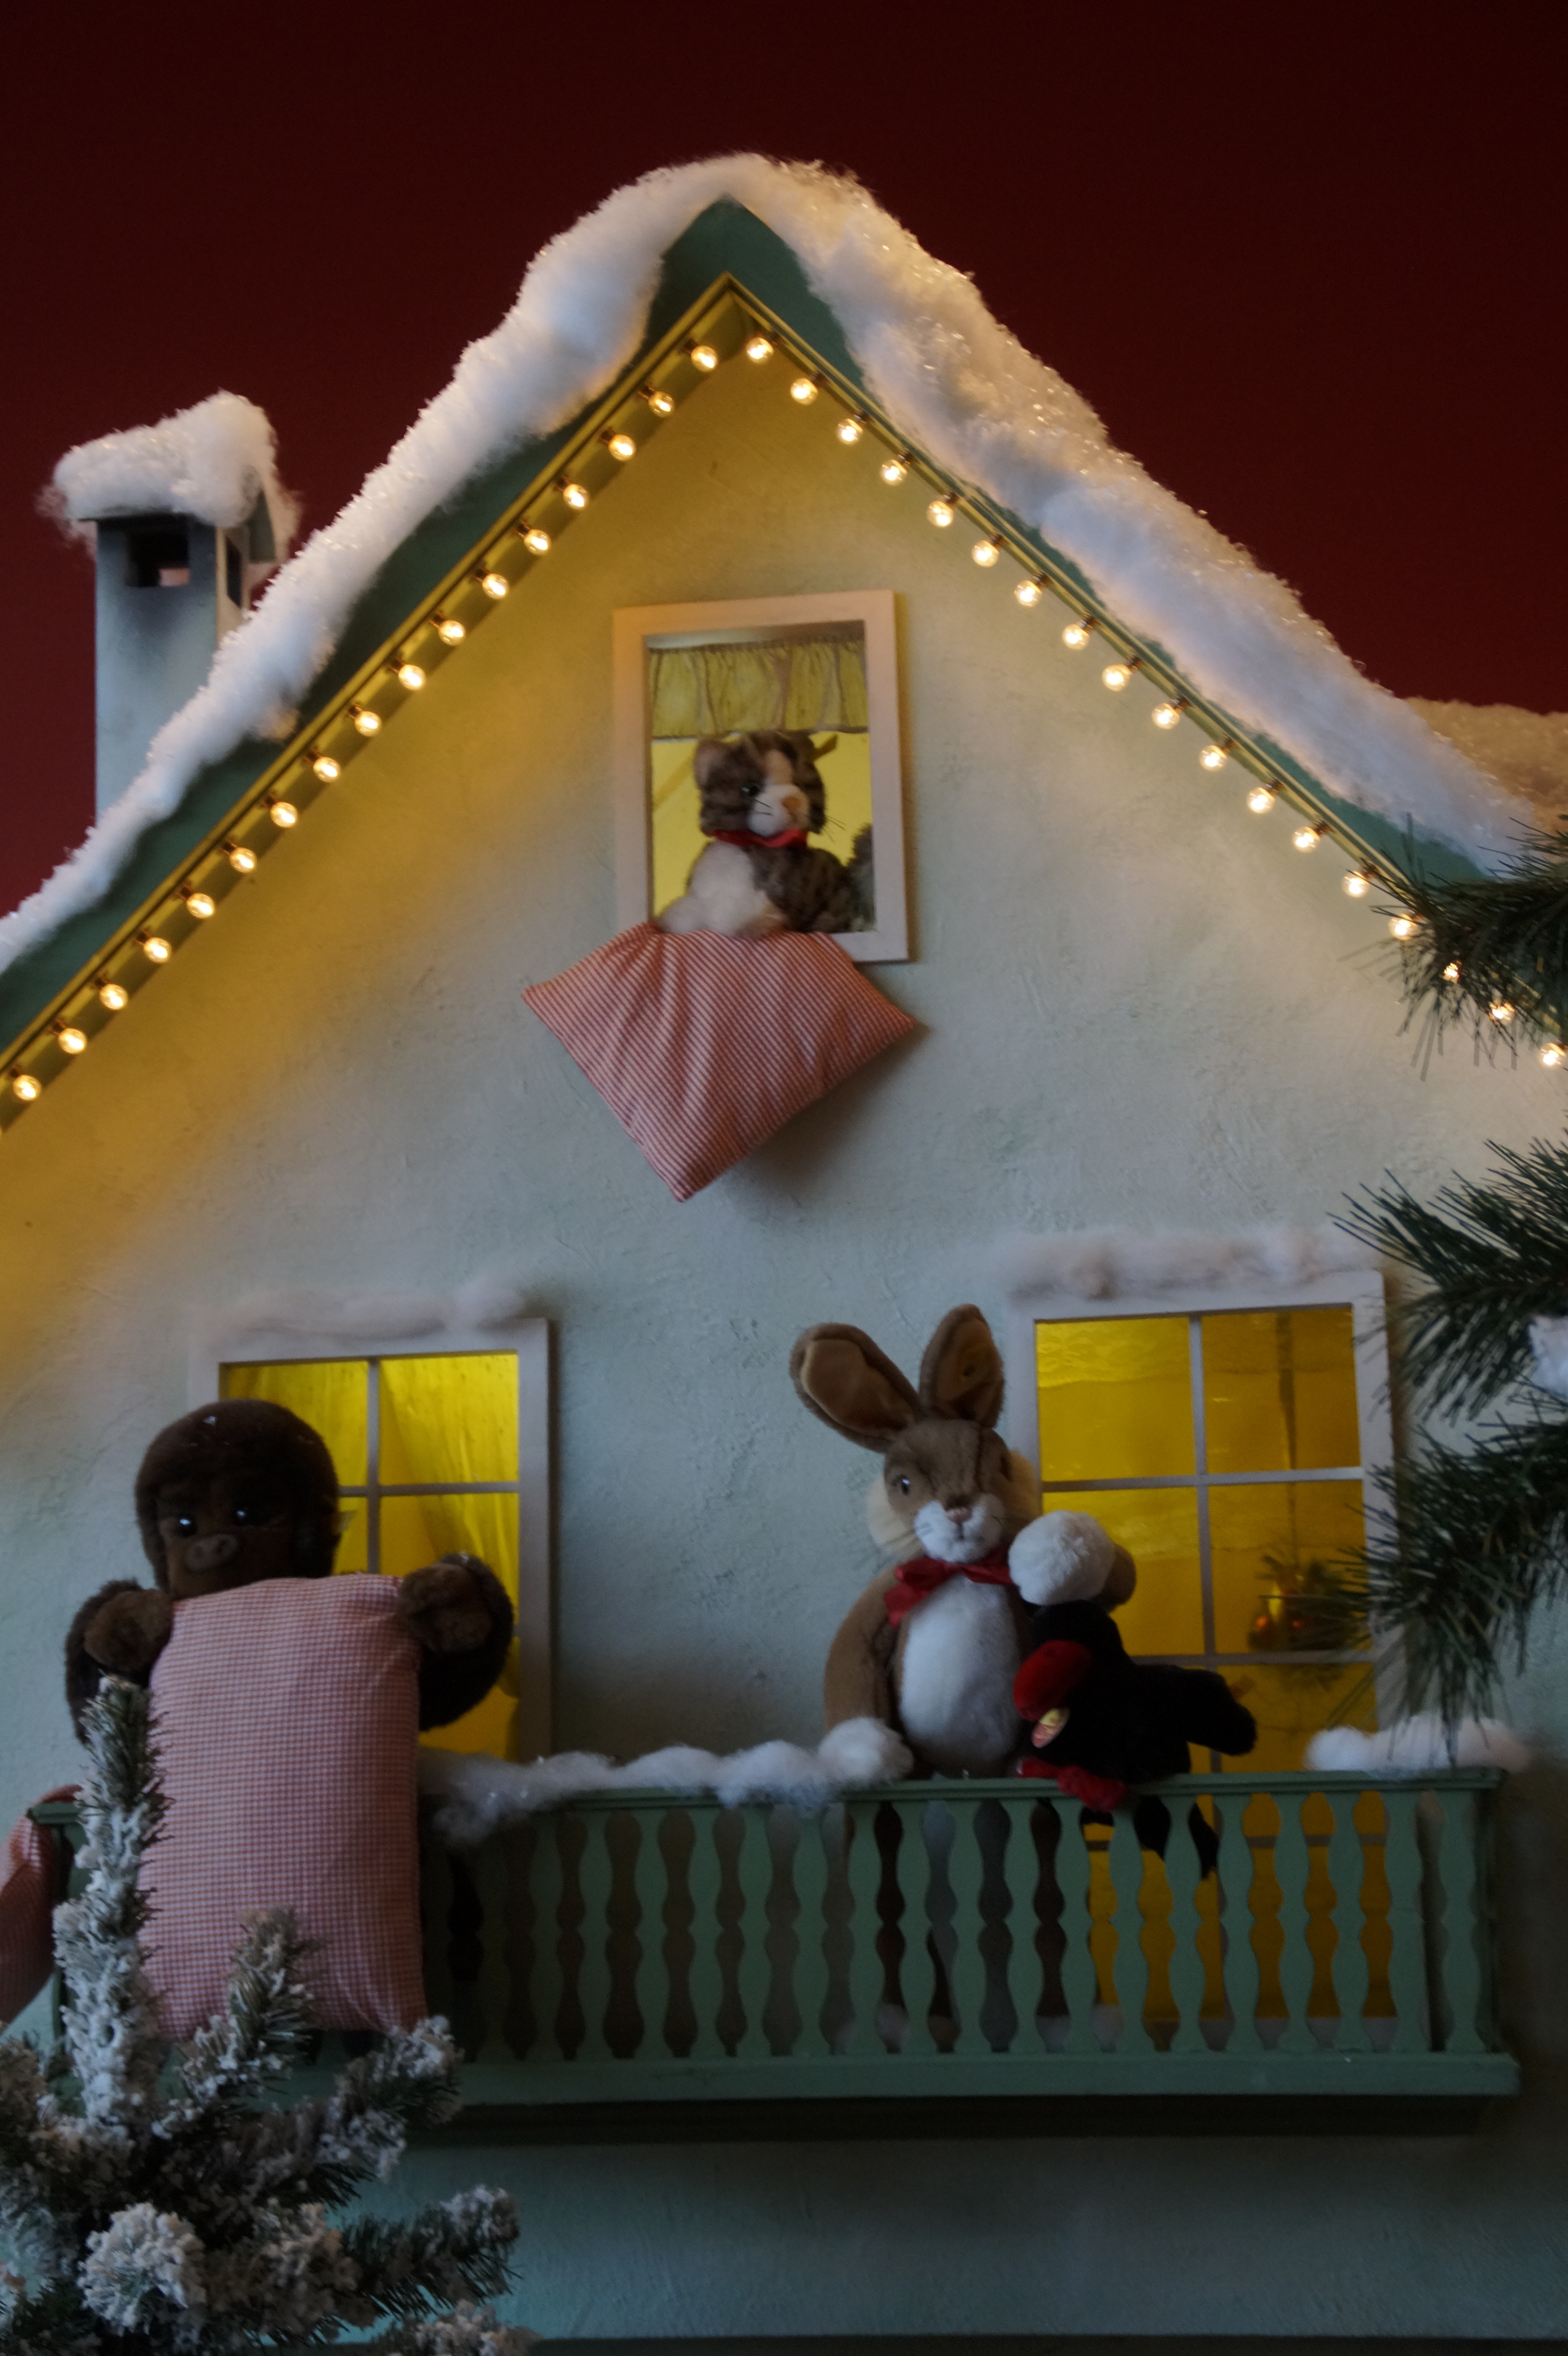
winter, house, home, decoration, museum, cat, color, holiday, child, snowy, christmas, monkey, lighting, illuminated, hare, teddy bear, advent, christmas decoration, children, animals, toys, replica, wintry, soft toy, lichterkette, steiff, stiff museum, giengen at the hot, button in ear